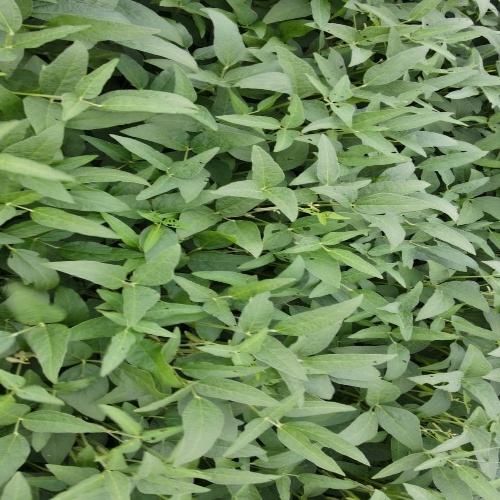
Label: Diabrotica_speciosa